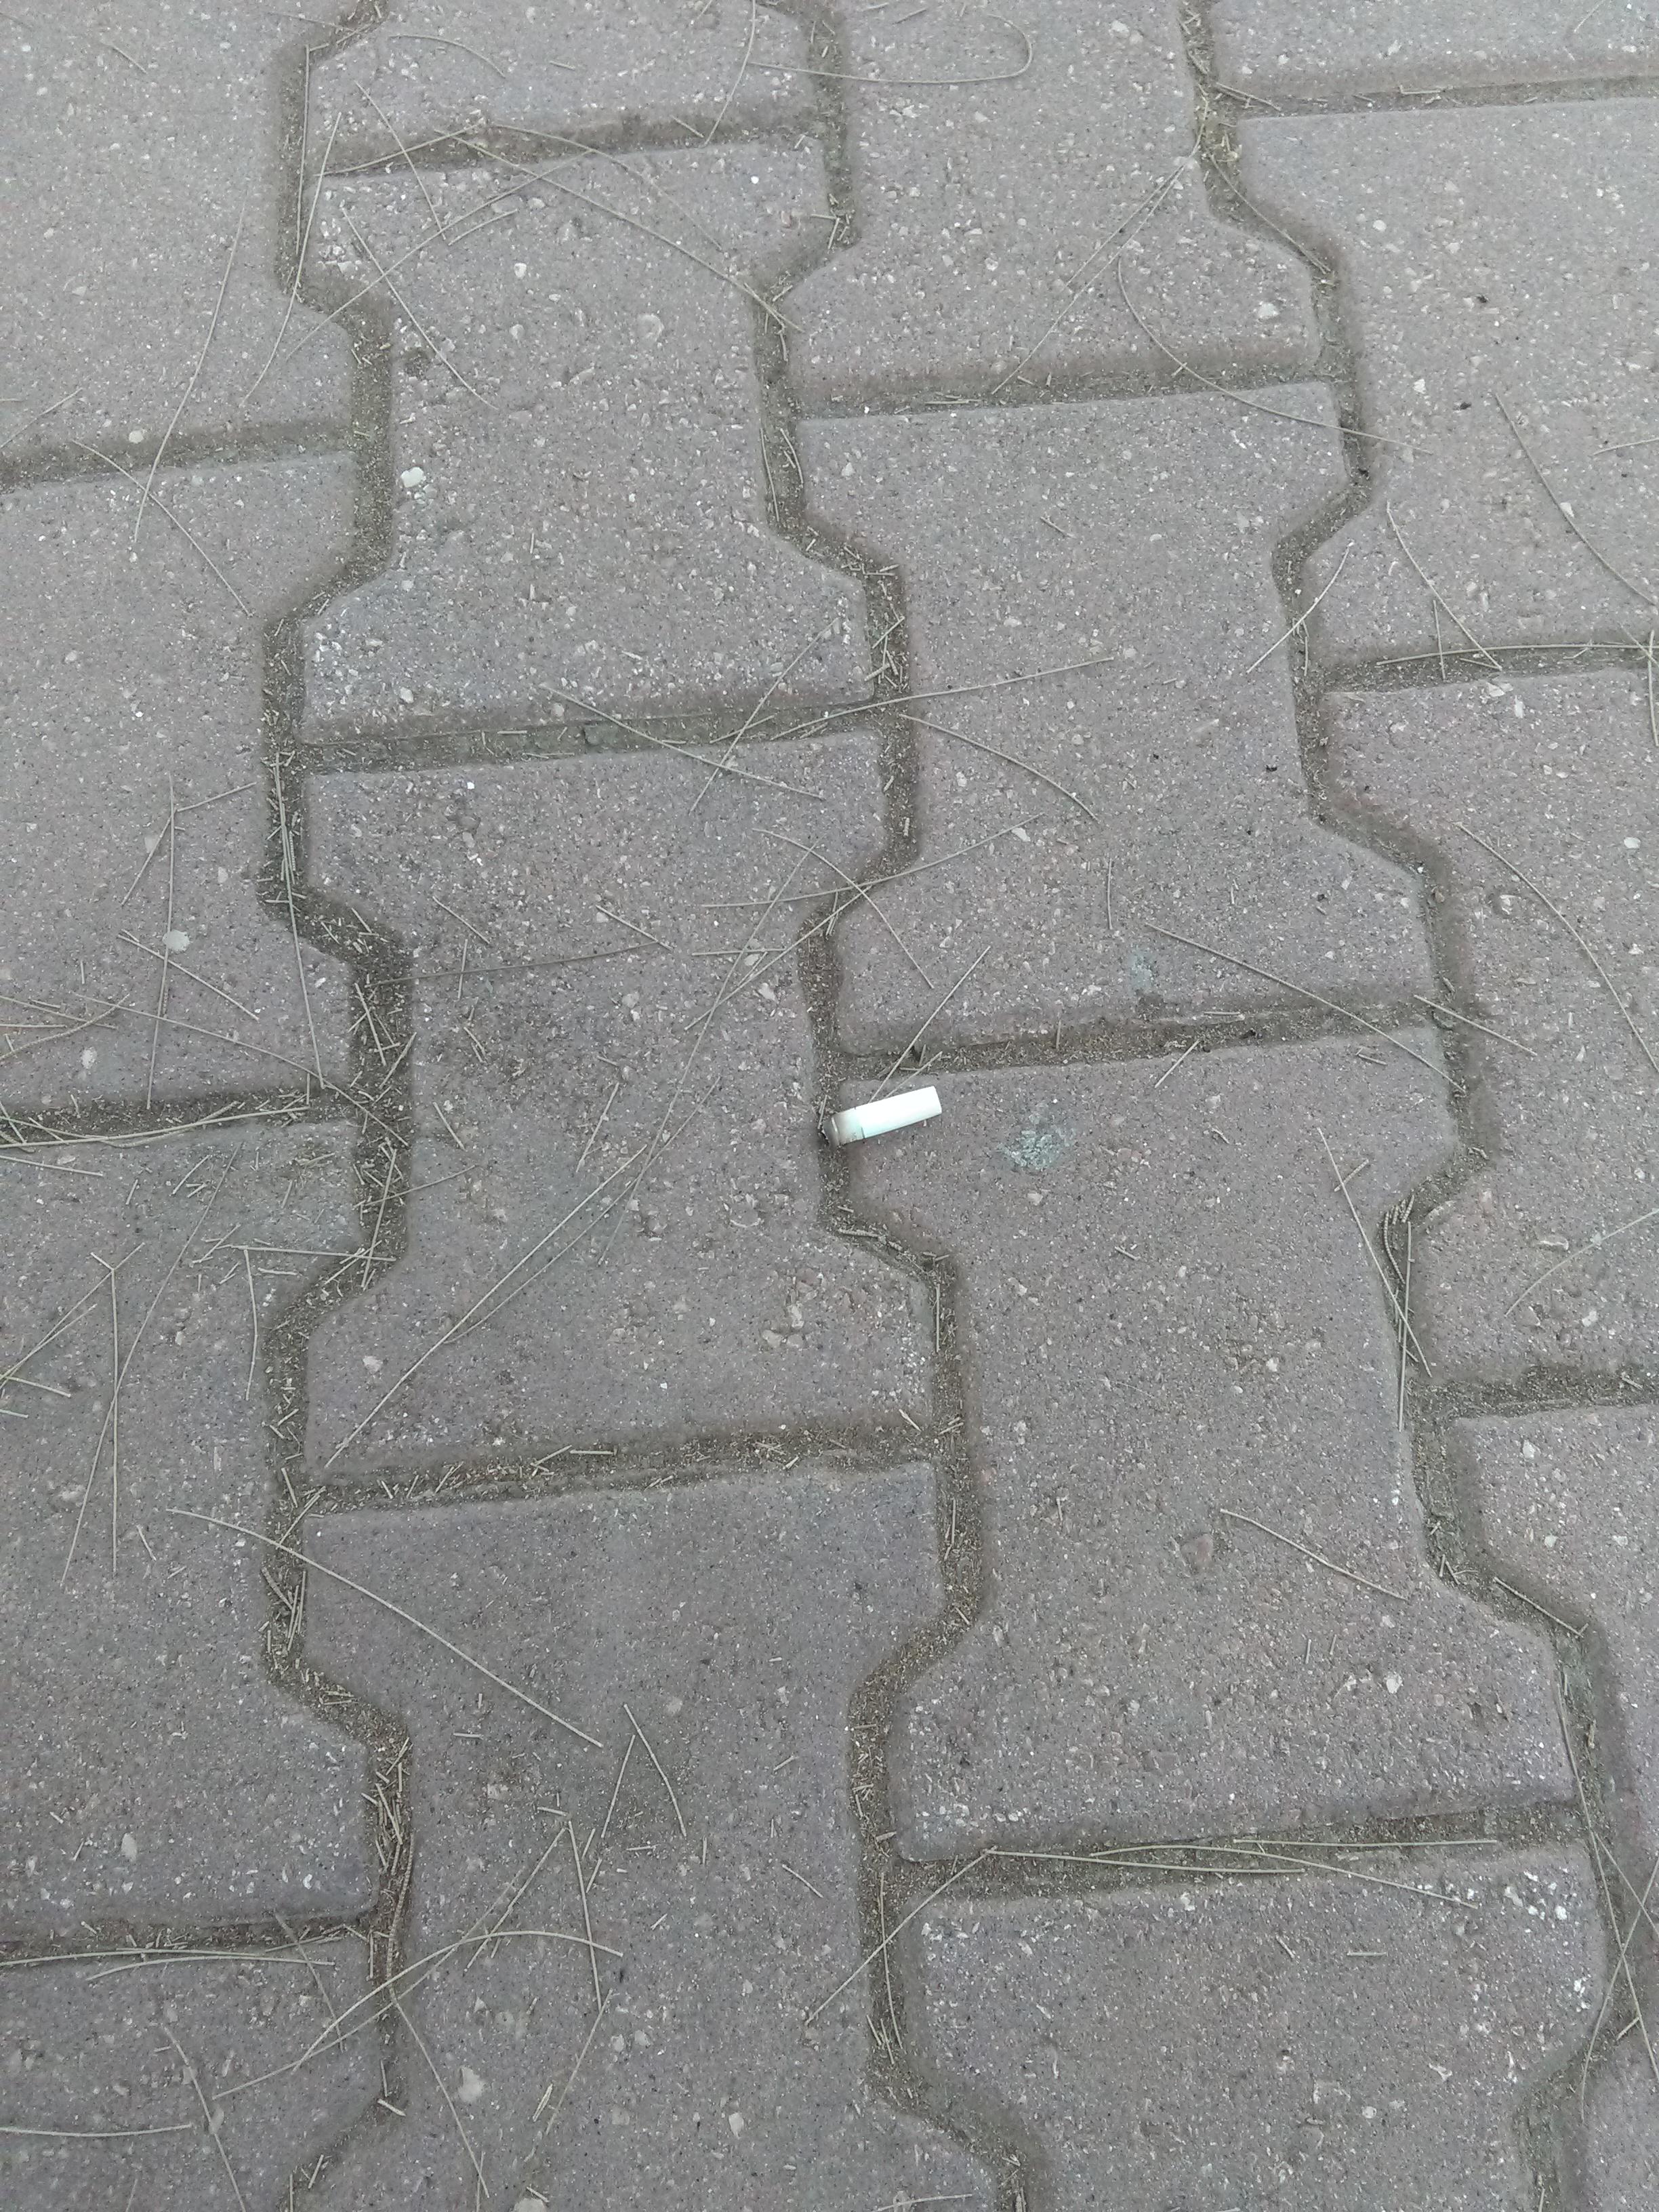
Object: Cigarette (Cigarette)